Jacques Santini

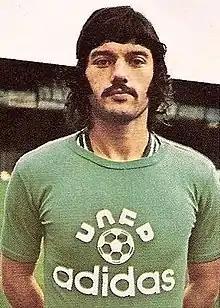
Santini with Saint-Étienne in 1974

Jacques Jean Claude Santini (born 25 April 1952) is a French former professional footballer and manager. He played for Saint-Étienne during the 1970s, and reached the European Cup final with them in 1976. He has coached the France national team - winning the 2003 FIFA Confederations Cup and reaching the quarter-finals of Euro 2004 - and clubs including Lyon.